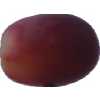
Label: pink_grape